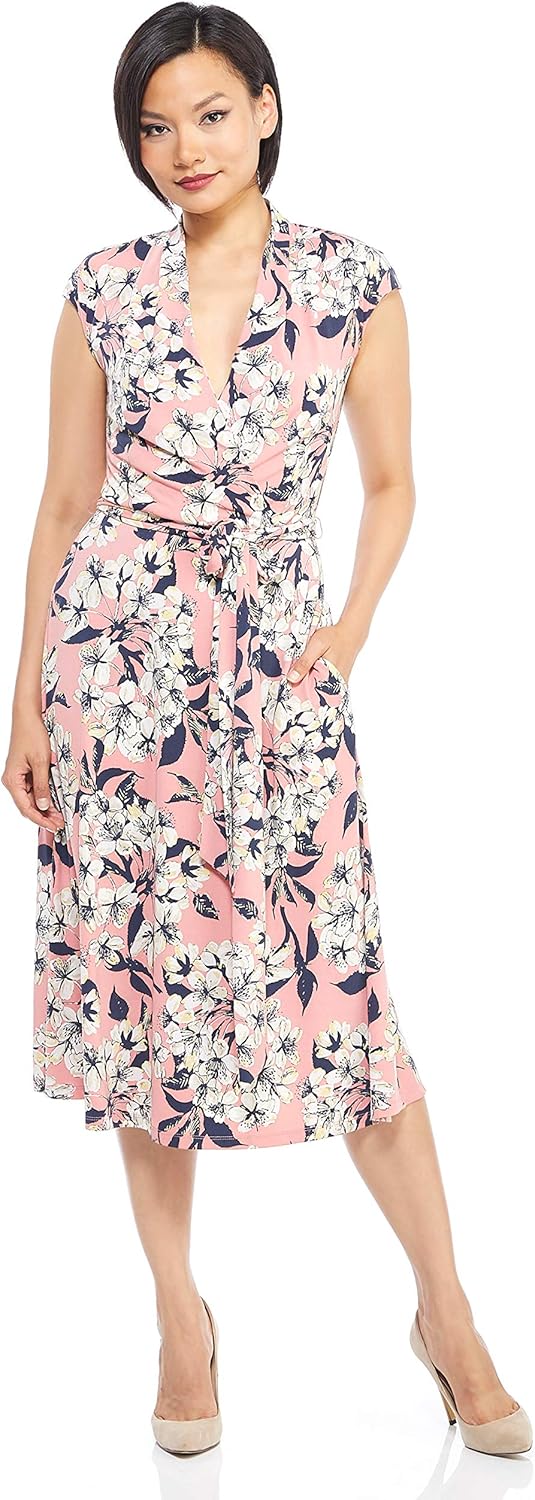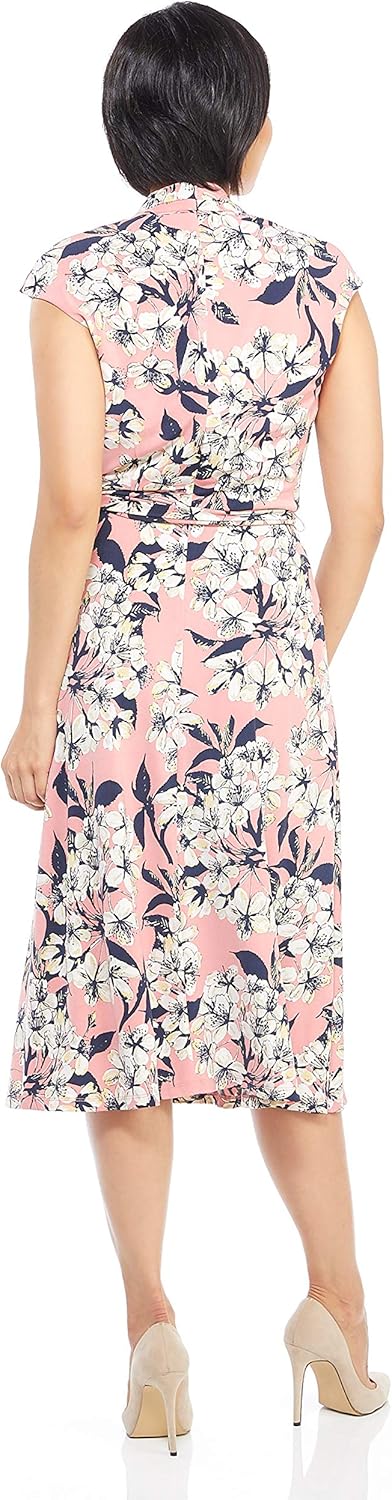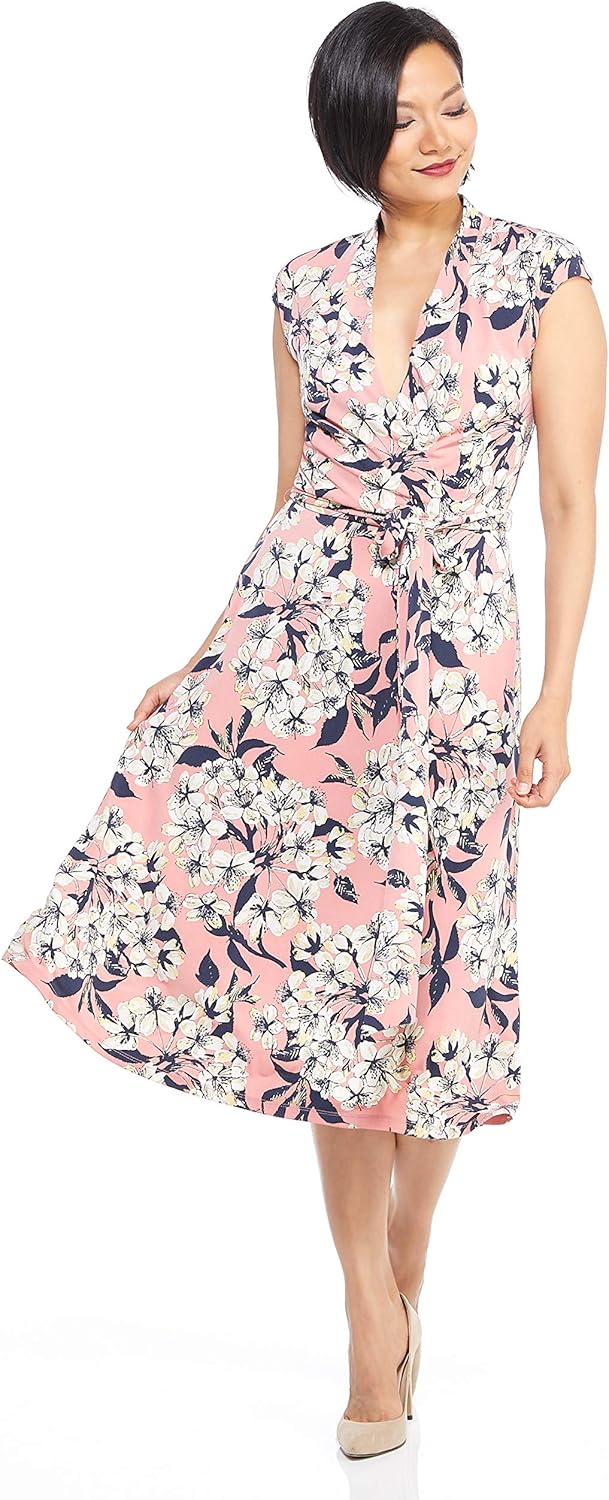
London Times Melody Wrap
Category: AMAZON FASHION
The Melody Wrap's elegant silhouette is available in two colors. Its soft tone, floral print and v-neckline make this ultra-feminine piece perfect for your special occasions.
Features: Zipper closure | Machine Wash | MACHINE WASH COLD WITH SIMILAR COLORS. GENTLE CYCLE. ONLY NON CHLORINE BLEACH WHEN NEEDED. TUMBLE DRY LOW. WARM IRON AS NEEDED | Jersey | 95% POLYESTER 5% SPANDEX | Center Back Neck to Hem 44 1.2 inches | Partially Lined, V-neckline, No Pockets, Cap sleeve, Center Back Invisible Zipper